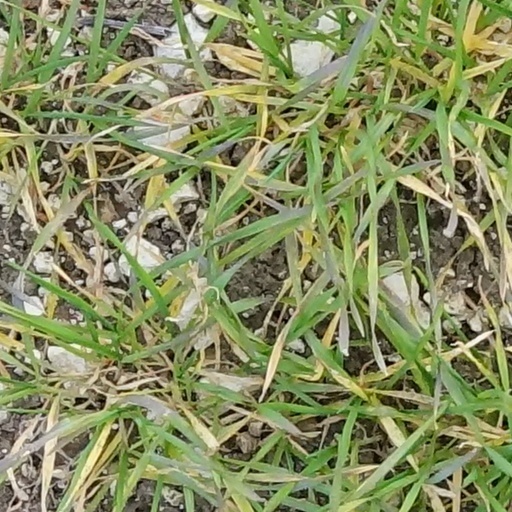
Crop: wheat